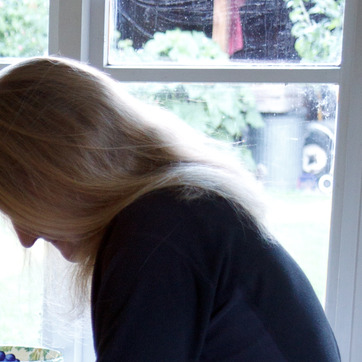
Material: hair